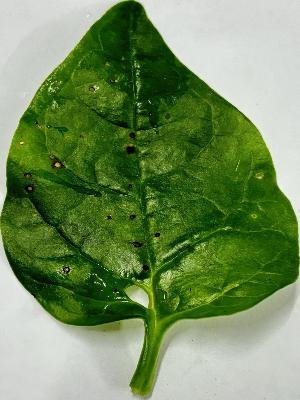
Label: Bacterial-Spot